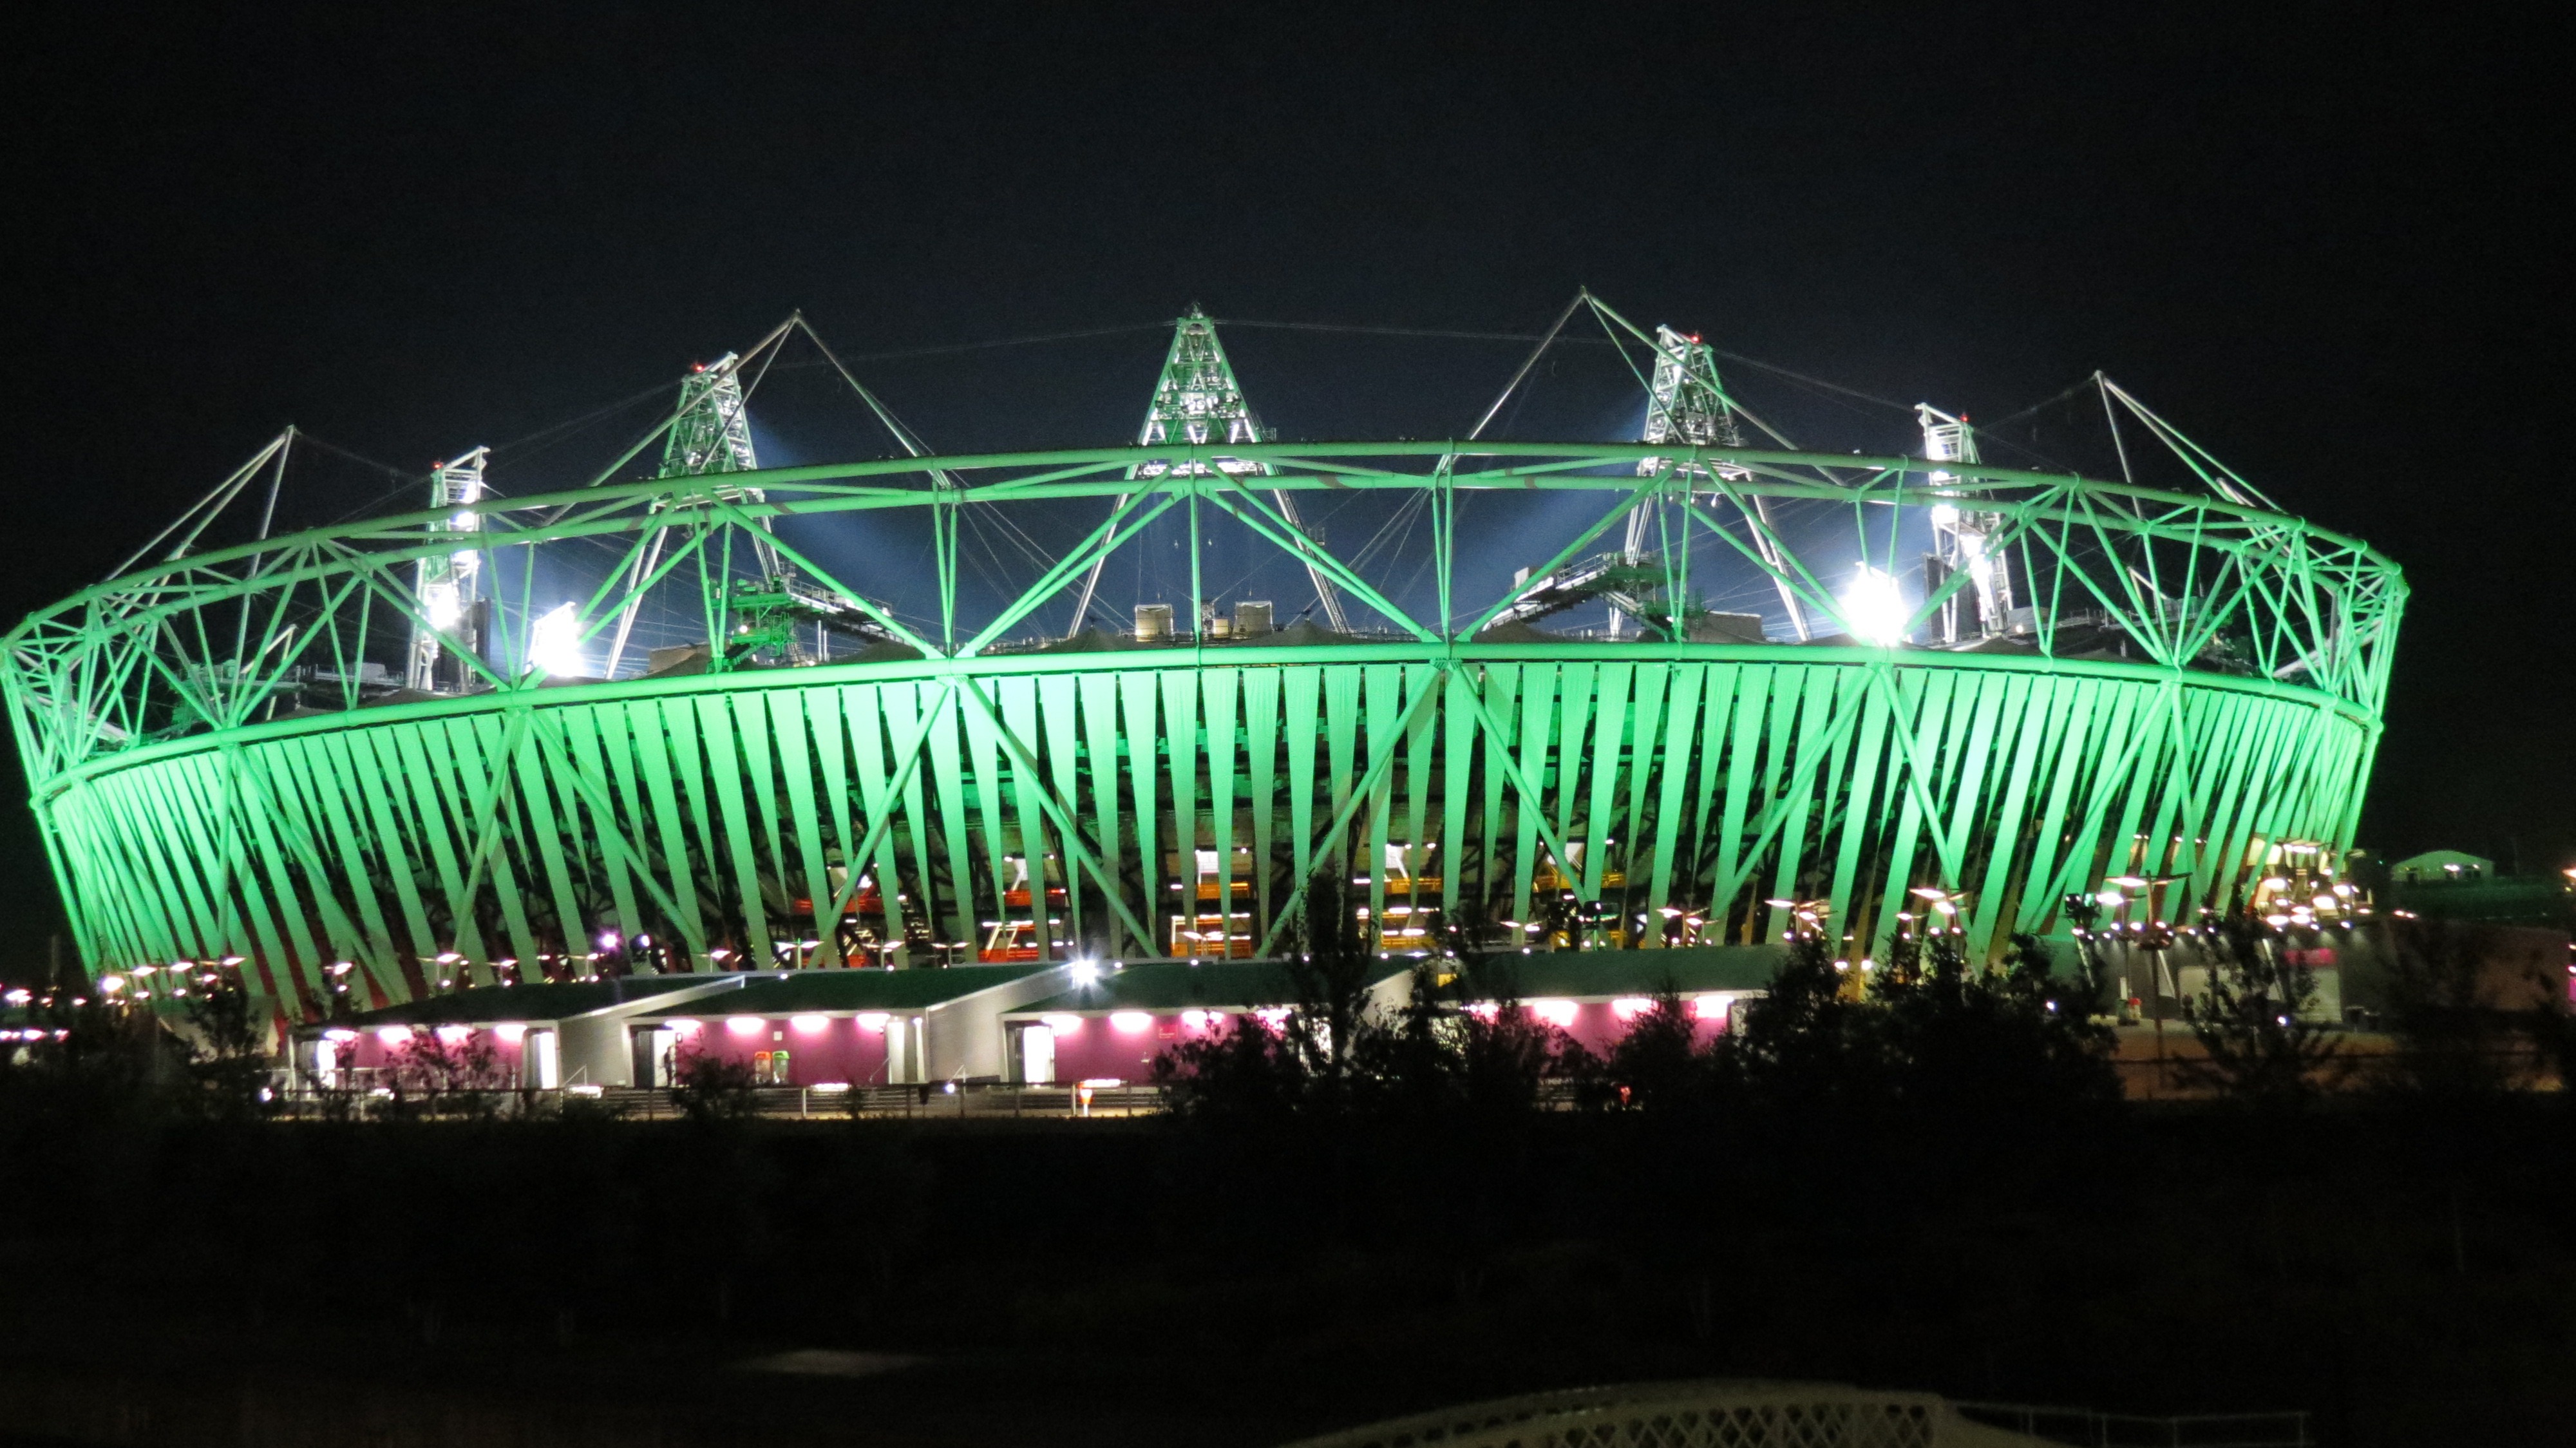
outdoor, structure, track, sport, bridge, night, game, athletic, training, landmark, fitness, stadium, olympics, race, competition, london, arena, stage, contest, championship, competitive, event, games, athlete, winner, victory, challenge, success, compete, olympic stadium, hurdle, olympic games, sport venue